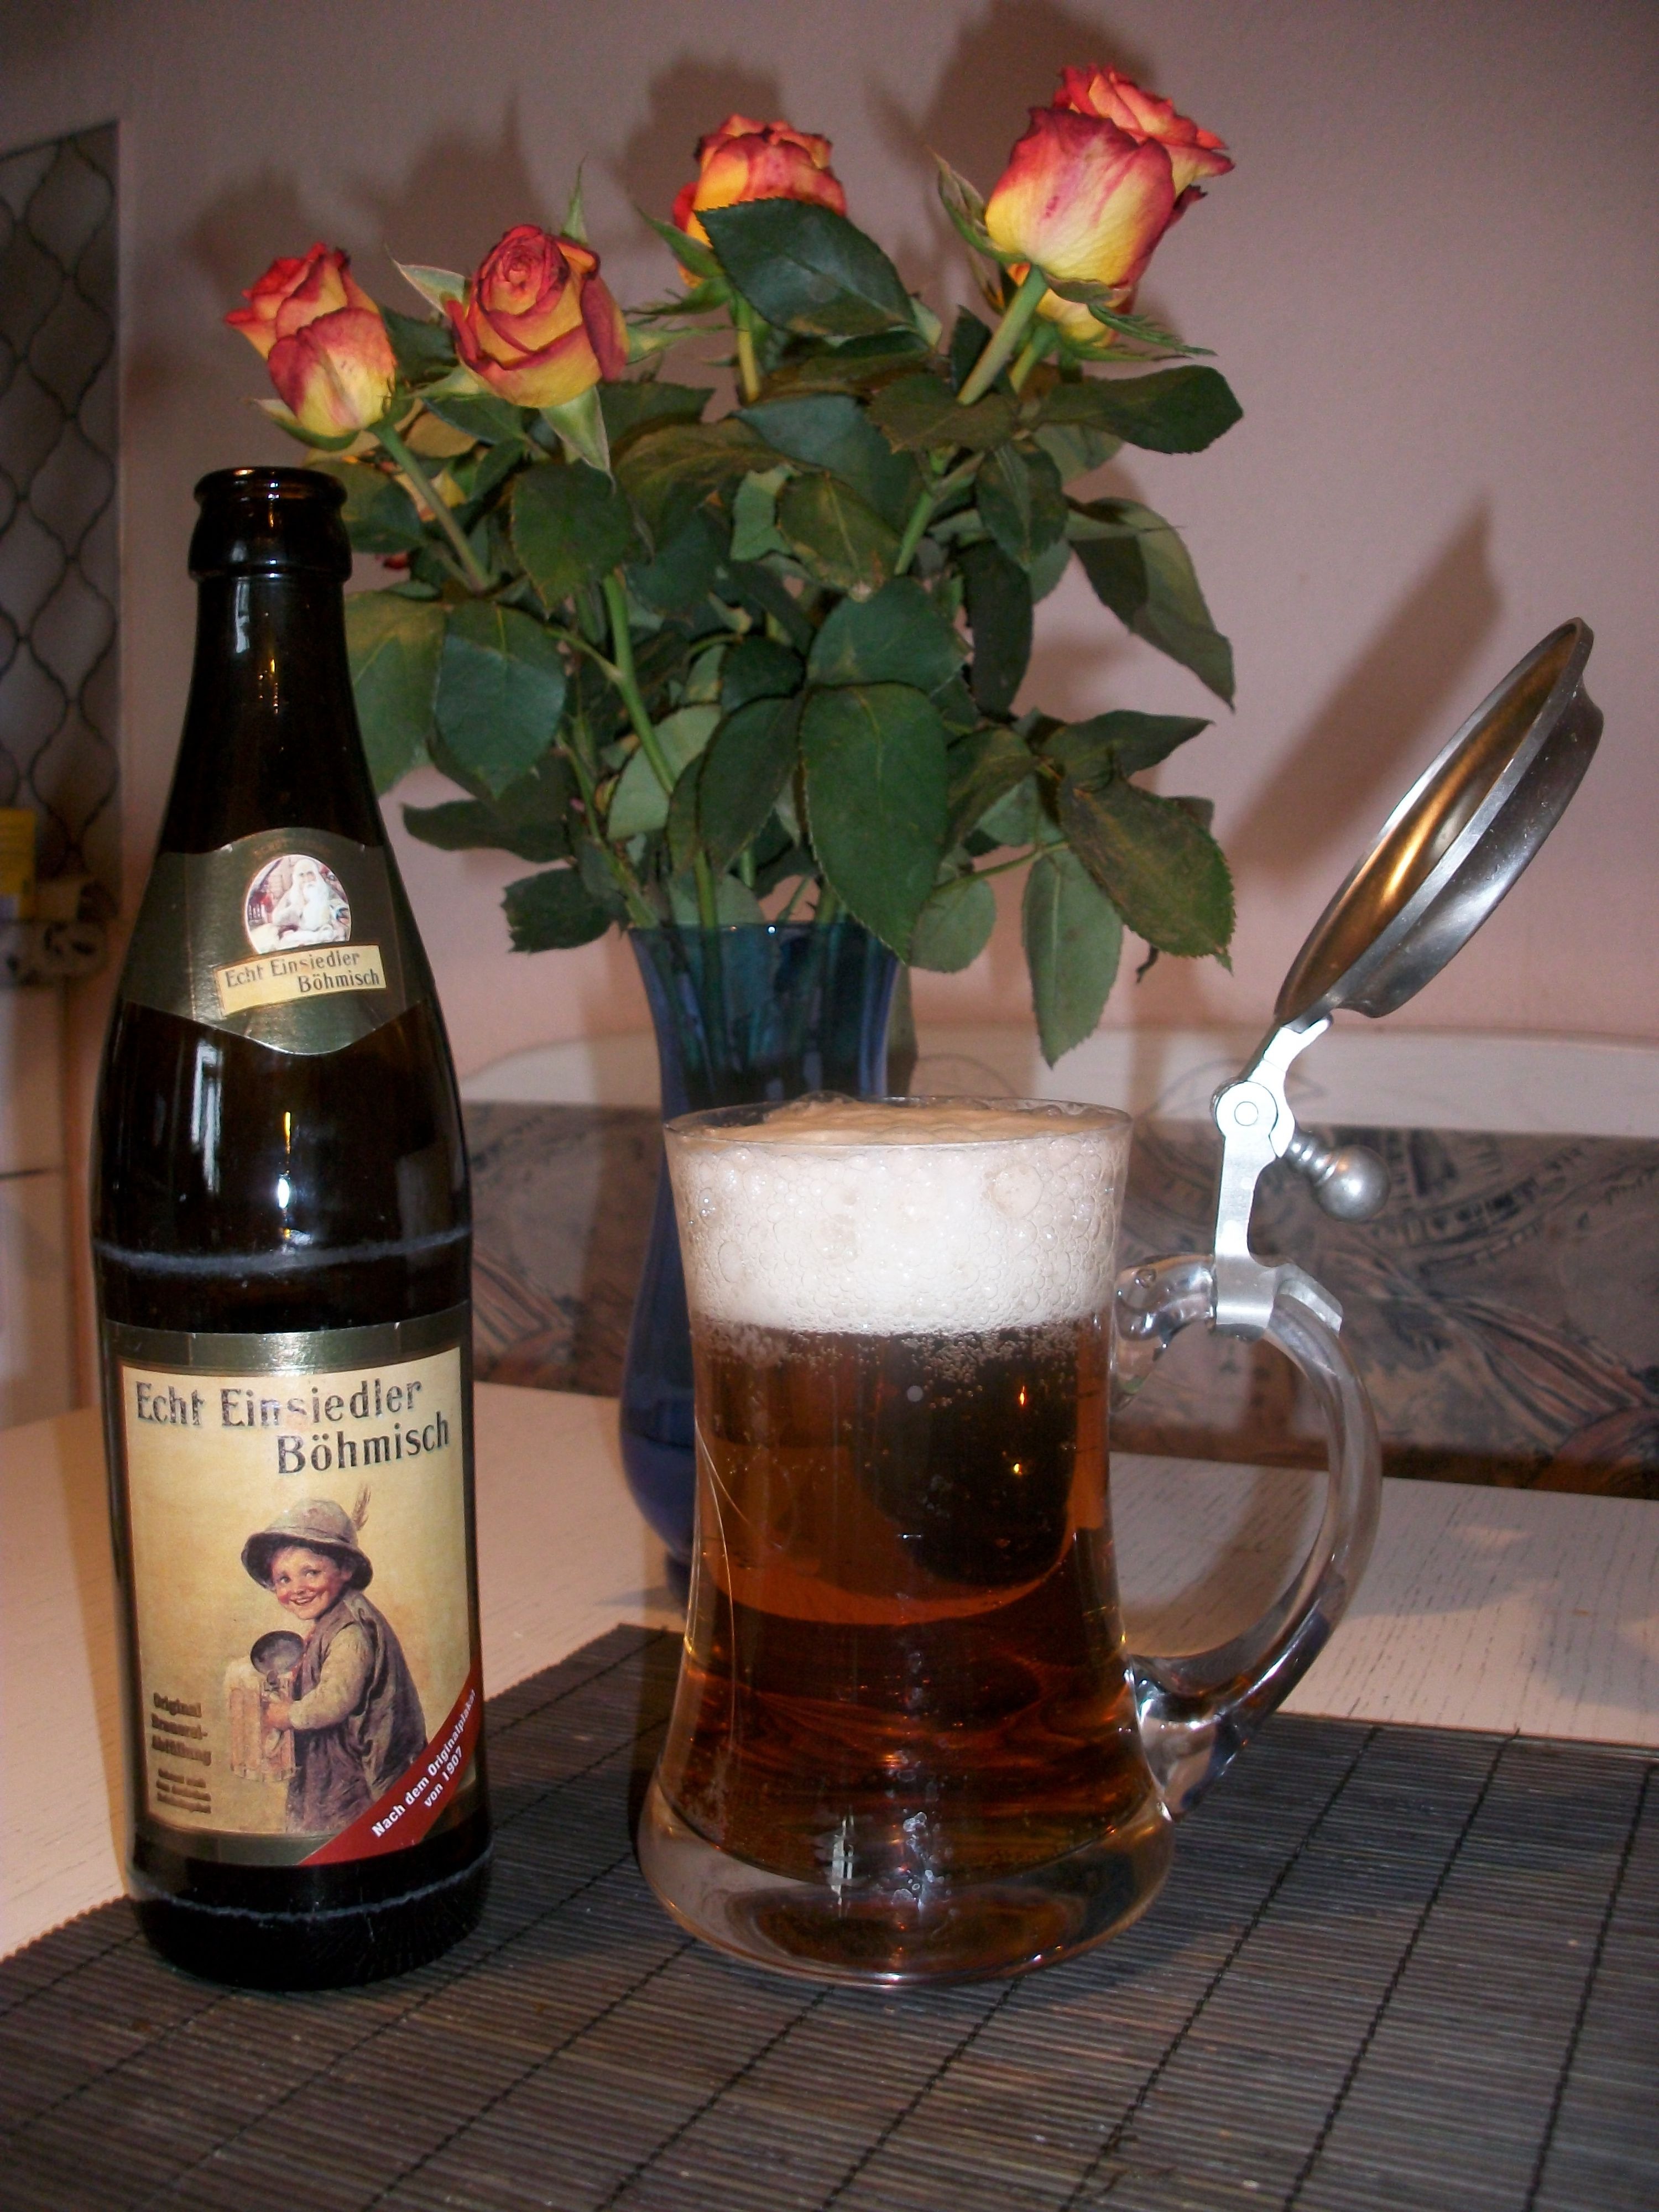
flower, drink, bottle, beer, beaker, roses, liqueur, krug, beer mug, alcoholic beverage, beer glass, distilled beverage, seidel, bierseidel